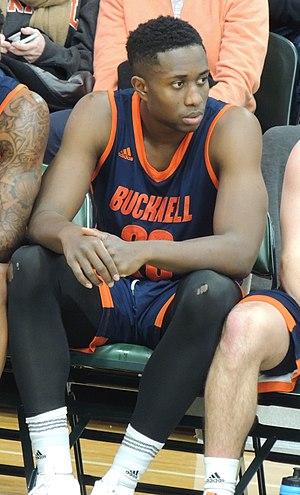
Nana F. Foulland, né le 21 octobre 1995 à New York dans l'État de New York, est un joueur américain de basket-ball. Il évolue au poste de pivot.